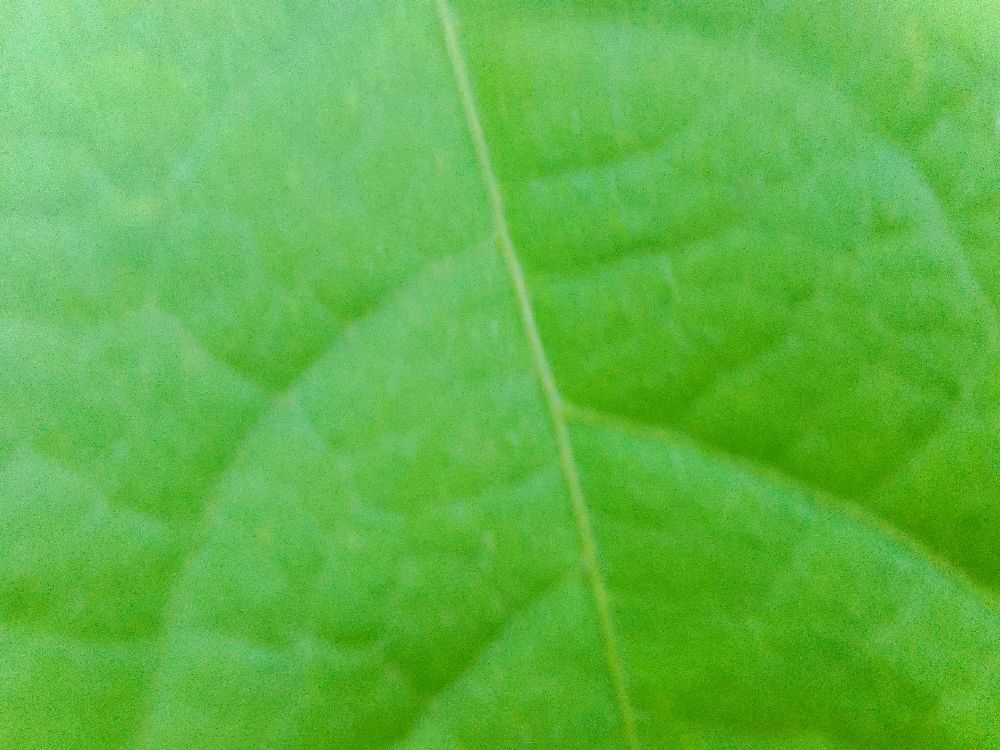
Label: healthy